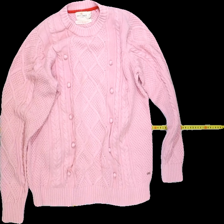
View: front
Type: Sweater
Category: Ladies
Brand: Holly and Whyte (Lindex)
Colors: Pink
Material: 100% Cott
Pattern: Plain
Cut: Regular, V-collar
Size: M
Season: All
Trend: No trend
Stains: Yes
Price range: <50
Recommended usage: Recycle